Zénaïde Fleuriot

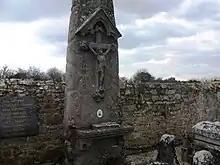
The tomb of Zénaïde Fleuriot in Locmariaquer

After her death in Paris, her body was transported by train from Gare Montparnasse back to Brittany to be buried in the cemetery of Locmariaquer as she had requested. The coffin was carried to the grave by eight local sailors. The grave is in the form of a menhir referring to the famous neolithic site directly behind the graveyard.